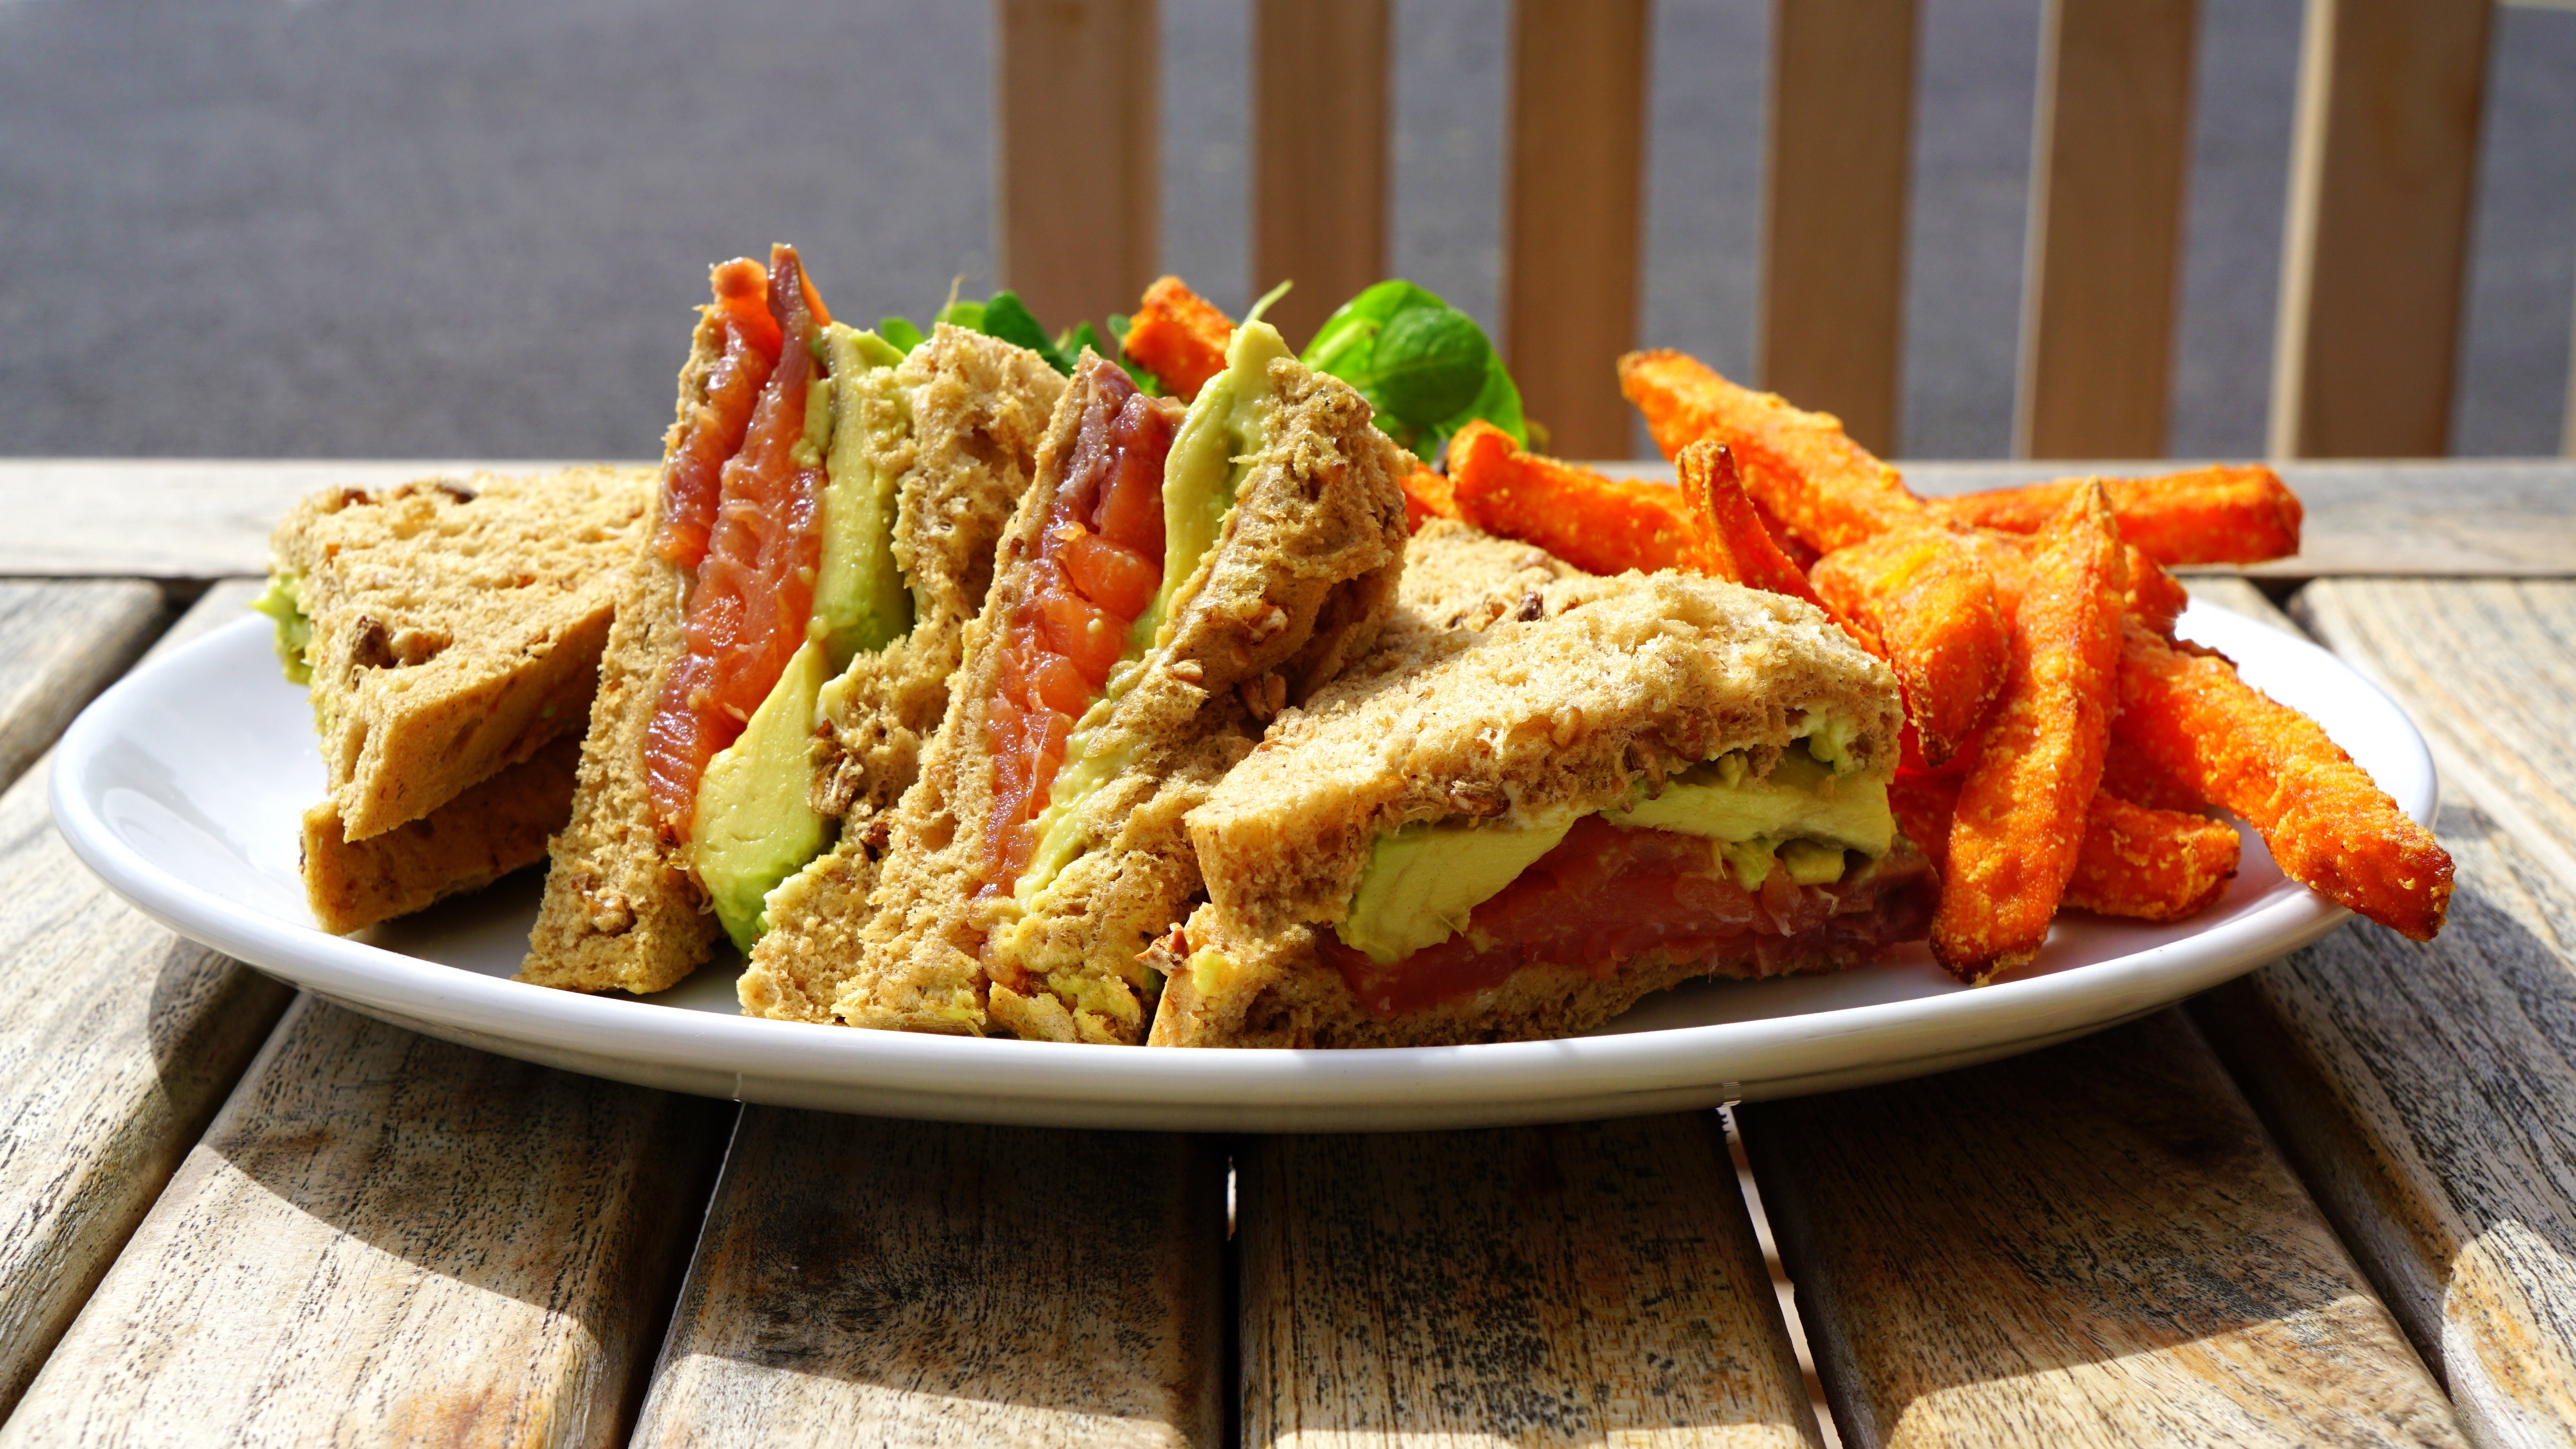
table, dish, meal, food, produce, vegetable, plate, fish, meat, cuisine, bread, sandwich, fries, vegetarian food, french fries, side dish, fried food